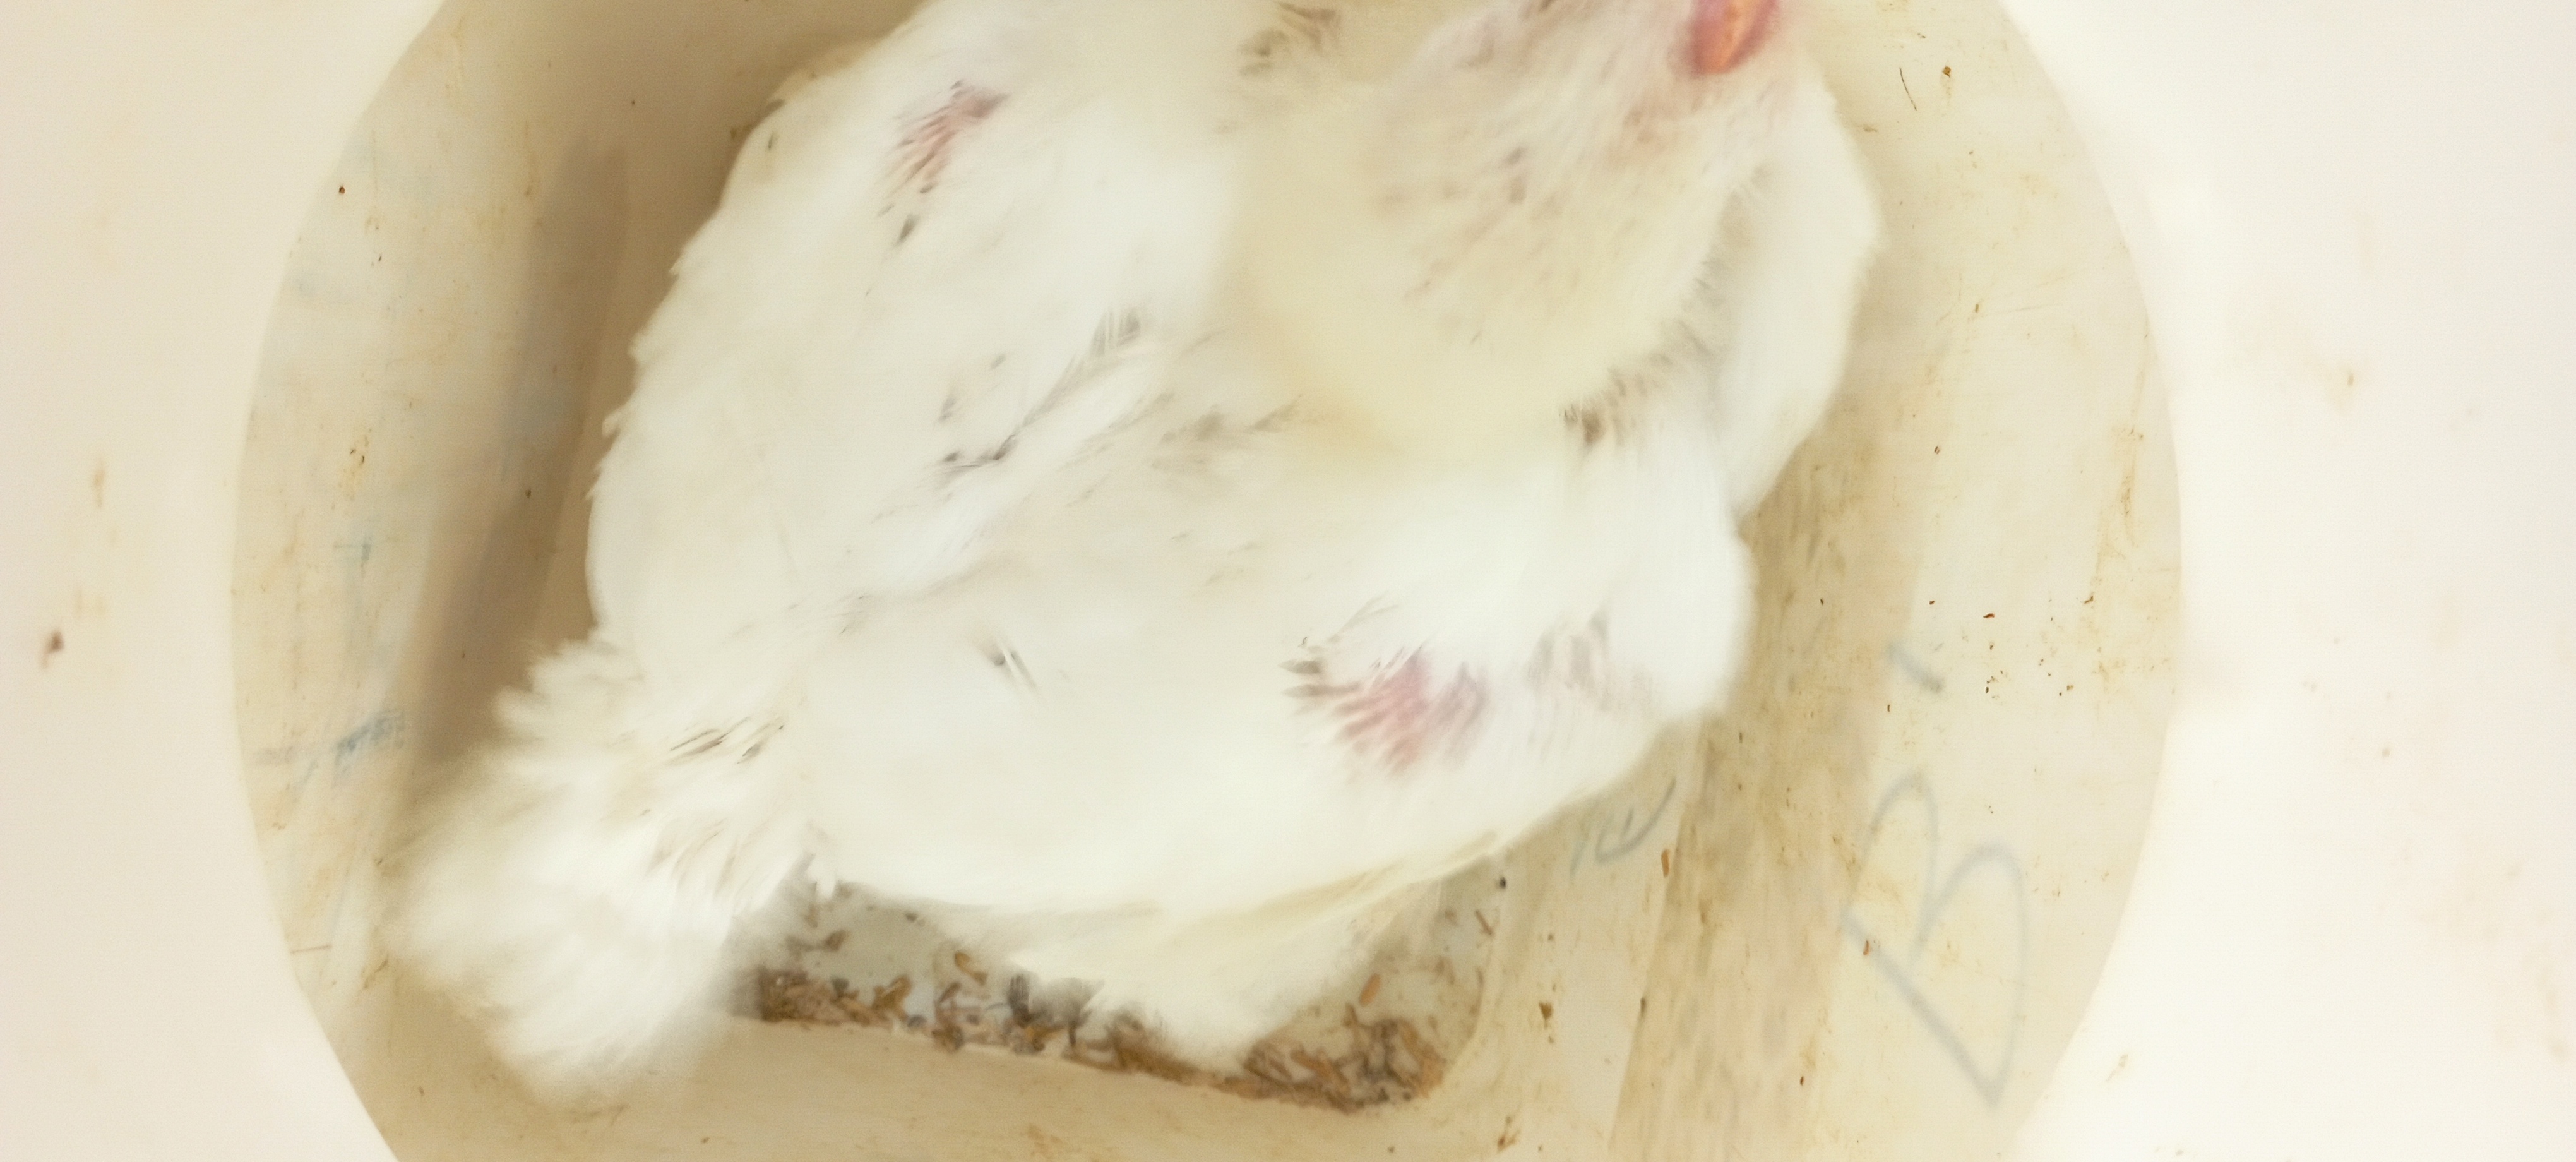
Weight: 2093 g